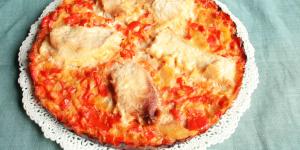
tortilla de pescado al horno